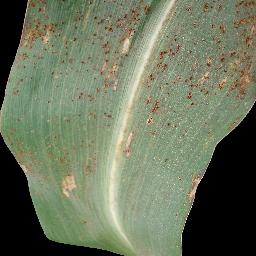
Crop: corn
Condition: (maize)_common_rust